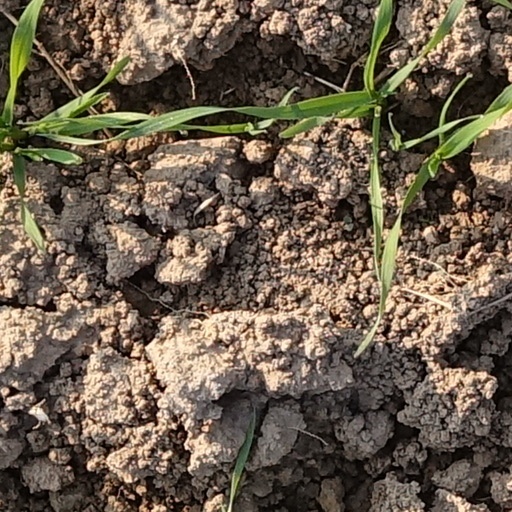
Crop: wheat